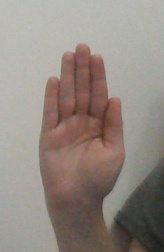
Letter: seen